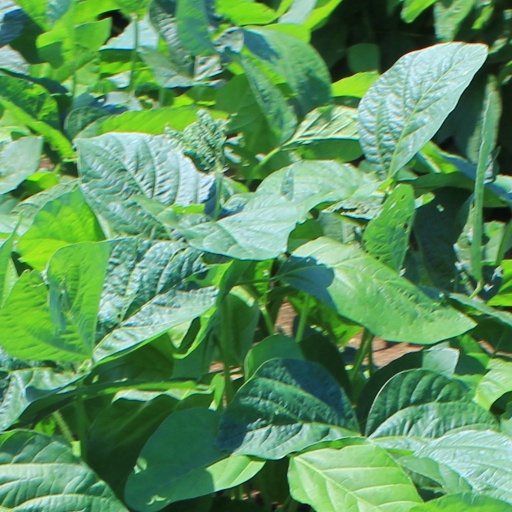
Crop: soybean